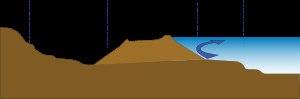
La levée de la Loire désigne une digue construite en bord de Loire en vue de protéger les vals des crues du fleuve.
Une digue est un remblai longitudinal, de nature artificielle et le plus souvent composé de terre. La fonction principale de cet « ouvrage continu sur une certaine longueur » est d’empêcher la submersion des basses-terres par les eaux d'un lac, d'une rivière ou de la mer. L'influence des digues sur les systèmes fluviaux est similaire à celle des levées.